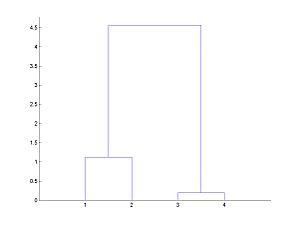
Représentation d'un dendrogramme
Dans le domaine informatique, et plus précisément dans le domaine de l'analyse et de la classification automatique de données, la notion de regroupement hiérarchique recouvre différentes méthodes de clustering, c'est-à-dire de classification par algorithme de classification.